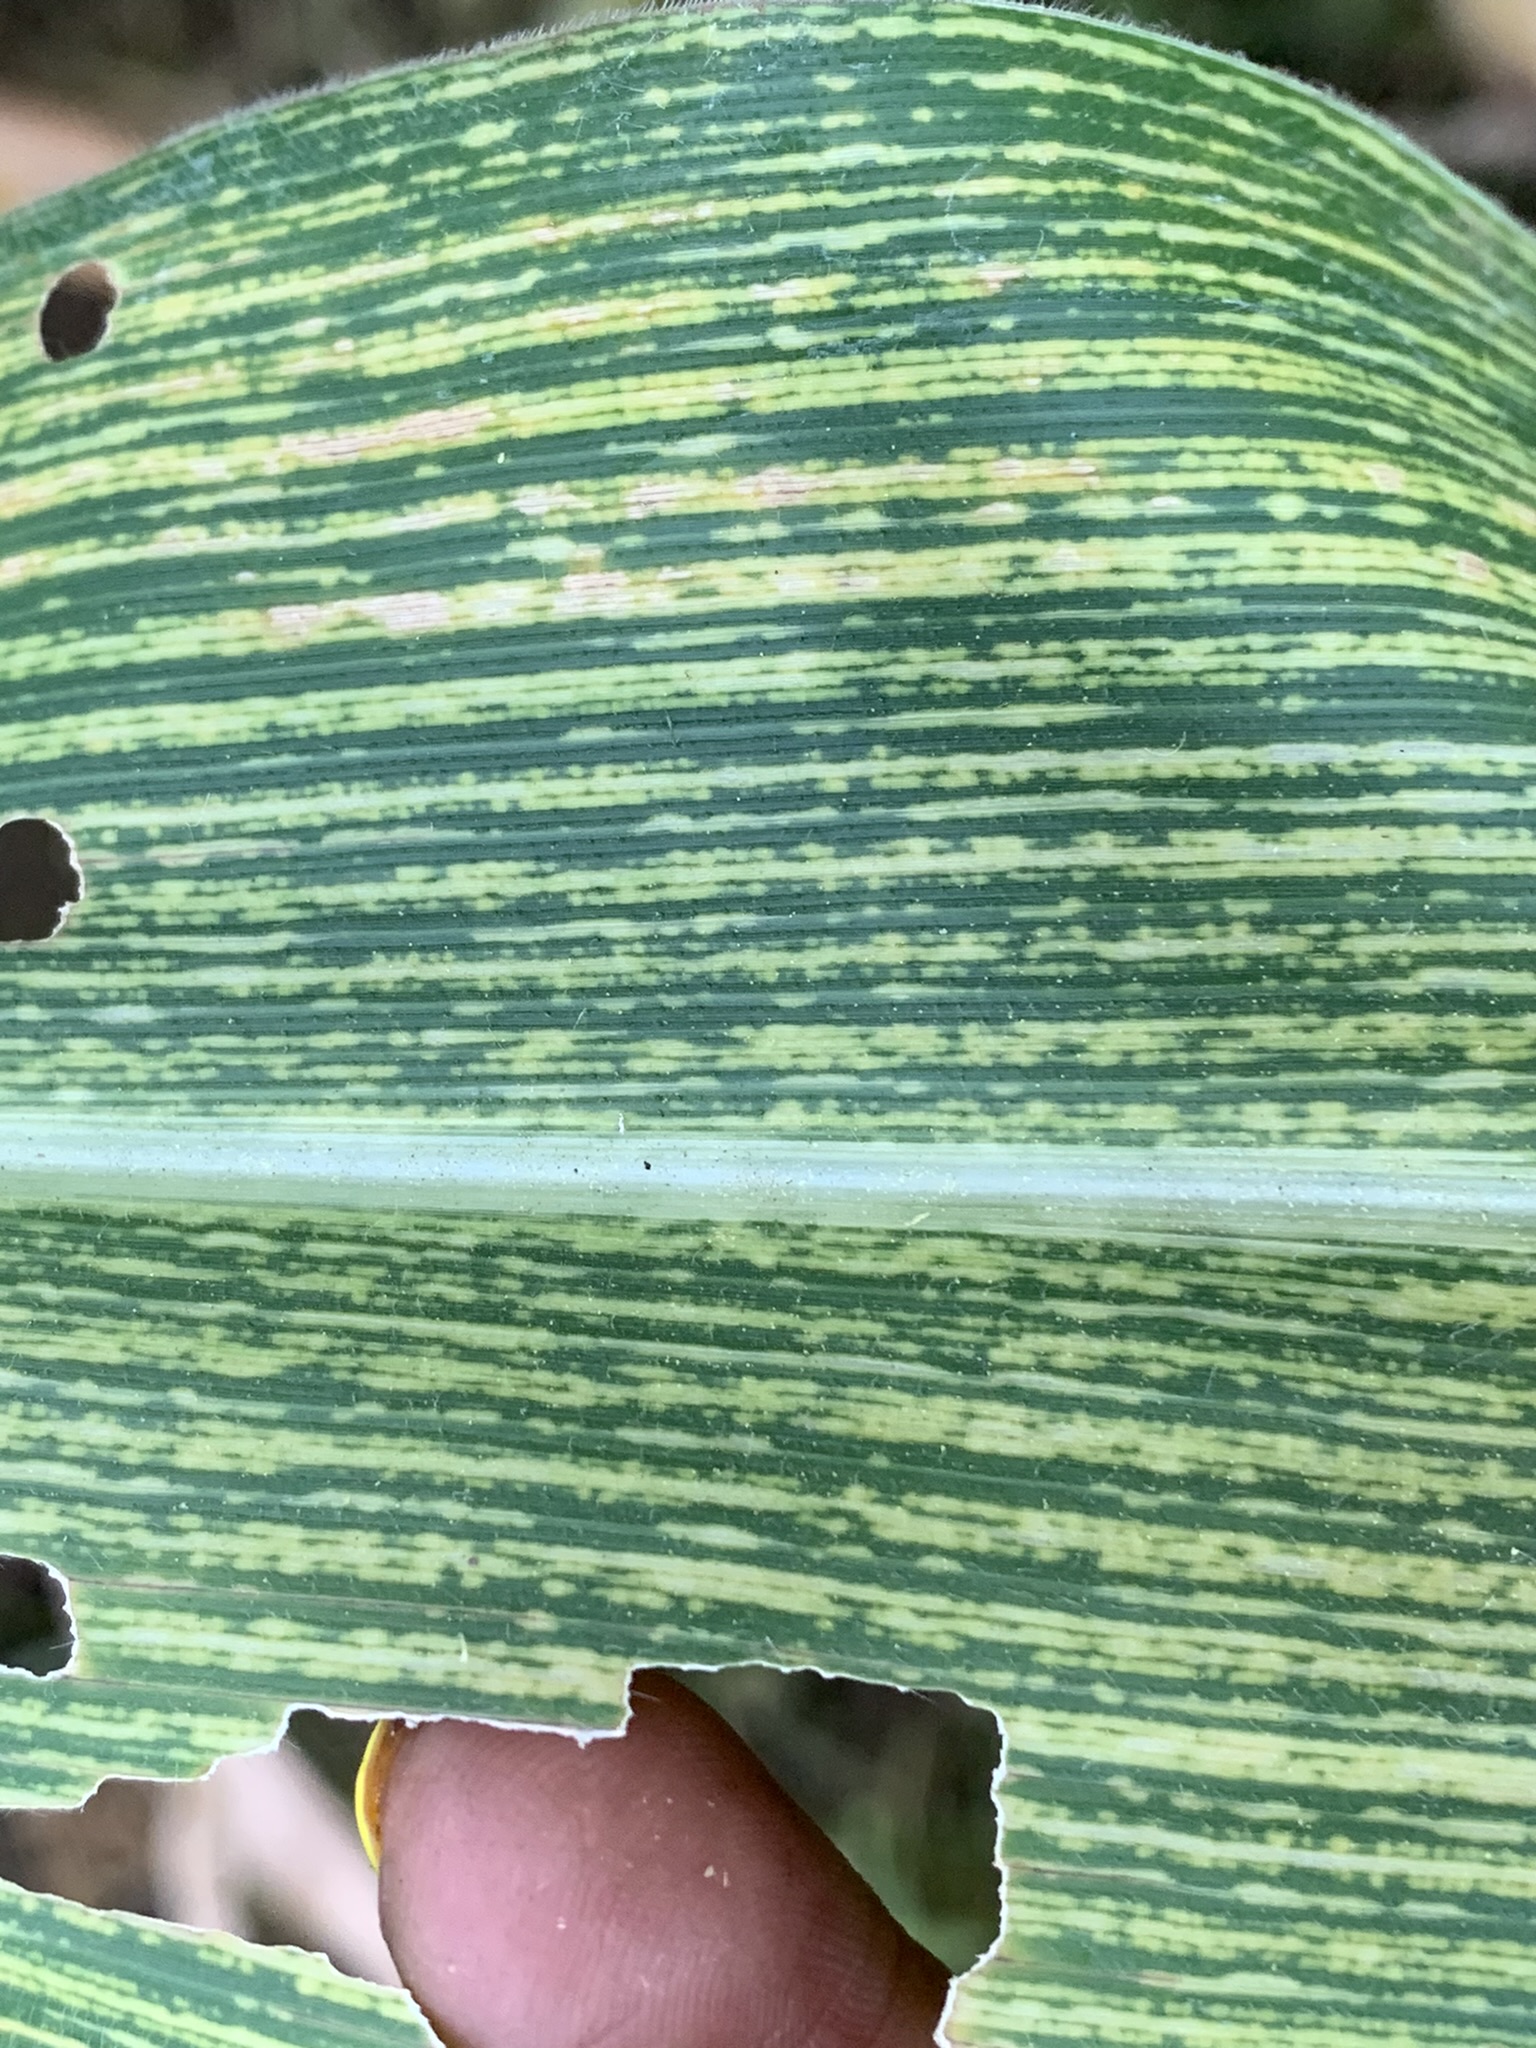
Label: MSV